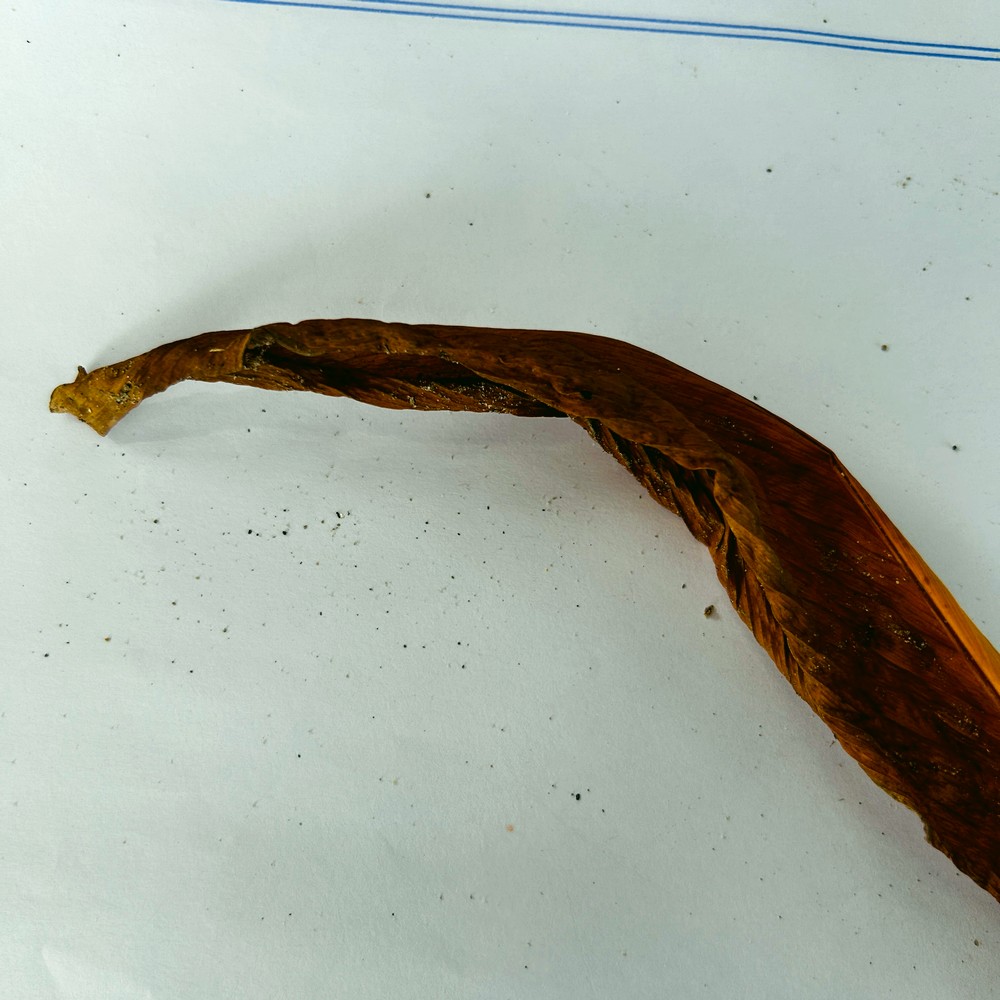
Label: Dry Leaf